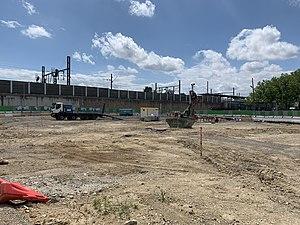
Chantier de la station de Métro Chelles, ligne 16 du Métro de Paris, Chelles, Seine-et-Marne.
Chelles est le nom provisoire d'une future station de la ligne 16 du métro de Paris en Seine-et-Marne.